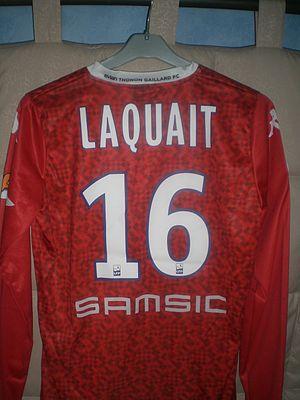
Maillot gardien du club de l'Evian-Thonon-Gaillard FC pour la saison 2013-2014, floqué au nom du joueur Bertrand Laquait.
Bertrand Laquait, né le 13 avril 1977 à Vichy, est un joueur de football français qui évolue au poste de gardien de but.